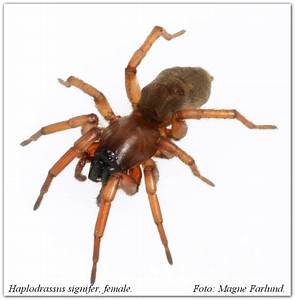
Label: ragno